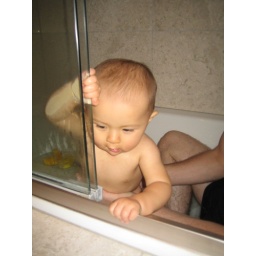
first bath in the tub